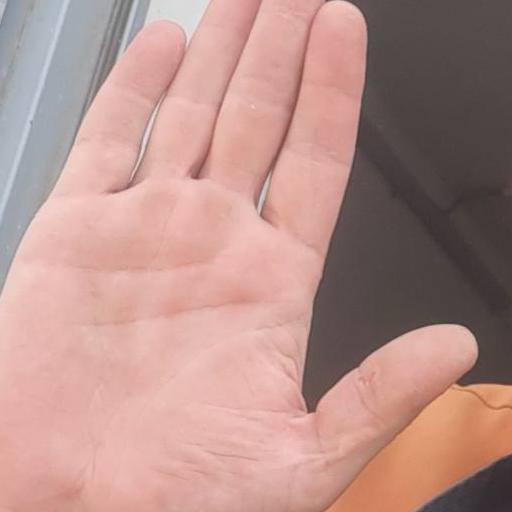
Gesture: stop